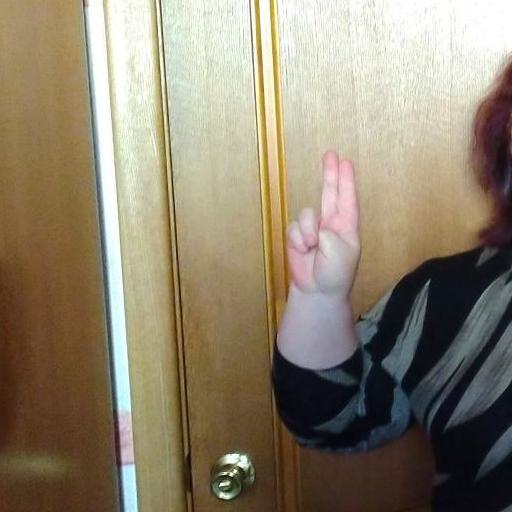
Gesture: two_up